Fabrizio Ravanelli

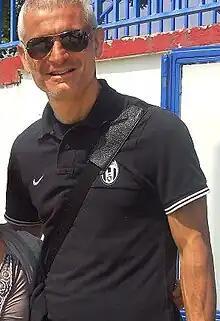
Ravanelli in 2012

Fabrizio Ravanelli (born 11 December 1968) is an Italian football manager and former international player.